Alarm in Peking

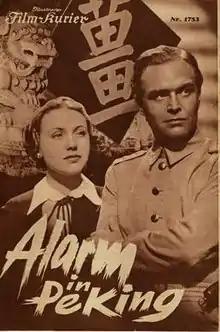

Alarm in Peking is a 1937 German adventure film directed by Herbert Selpin and starring Gustav Fröhlich, Leny Marenbach, and Peter Voß. It is set against the backdrop of the 1900 Boxer Rebellion in China. German filmmakers had frequently used China as a setting since the 1910s, but from 1931 onwards they made a series of films with political overtones. It was shot at the Johannisthal Studios in Berlin. The film's sets were designed by the art director Alfred Bütow and Willi Herrmann.